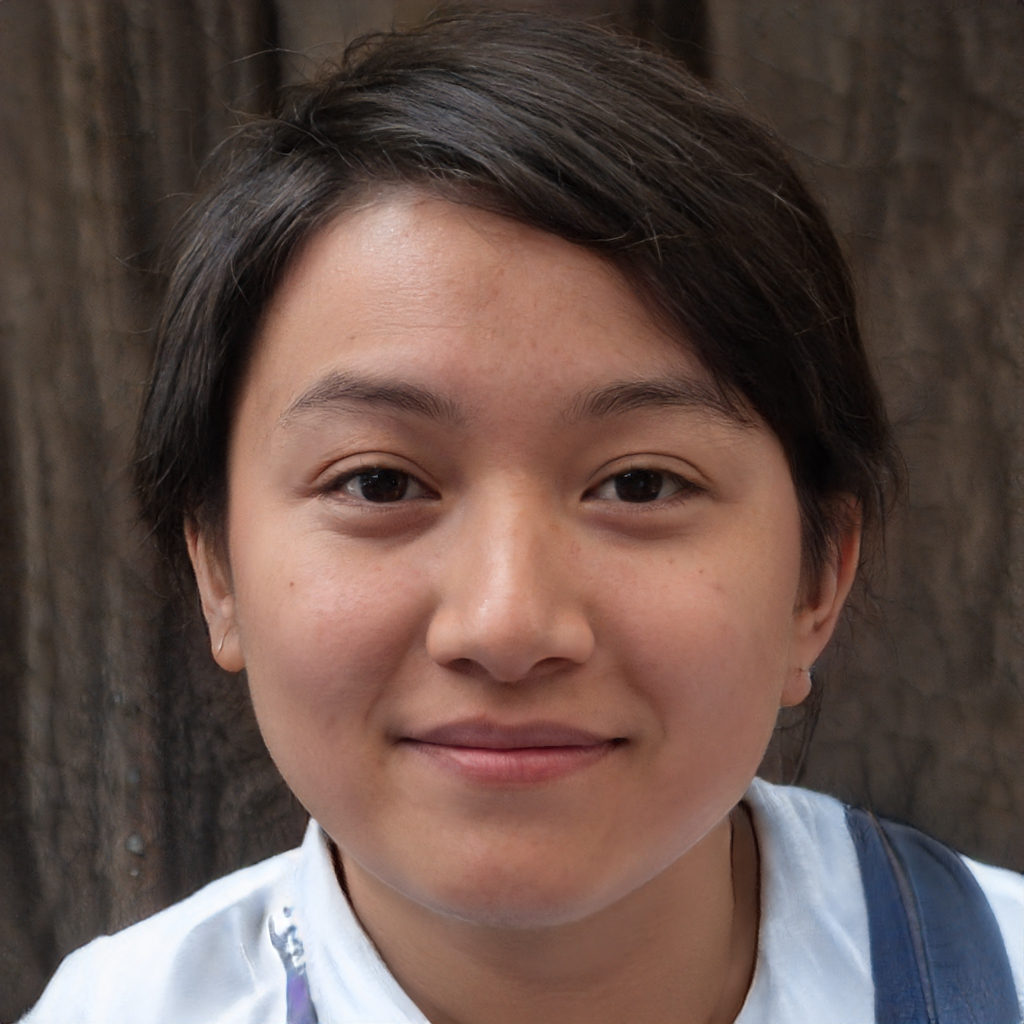
Label: Colored